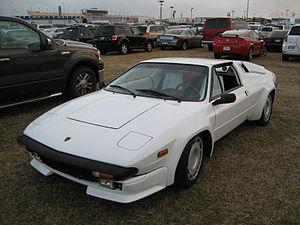
La Lamborghini Jalpa est une voiture de sport du constructeur automobile italien Lamborghini. Il s'agit d'une évolution stylistique de la Lamborghini Silhouette après l'échec de celle-ci. La Jalpa aura un succès limité.